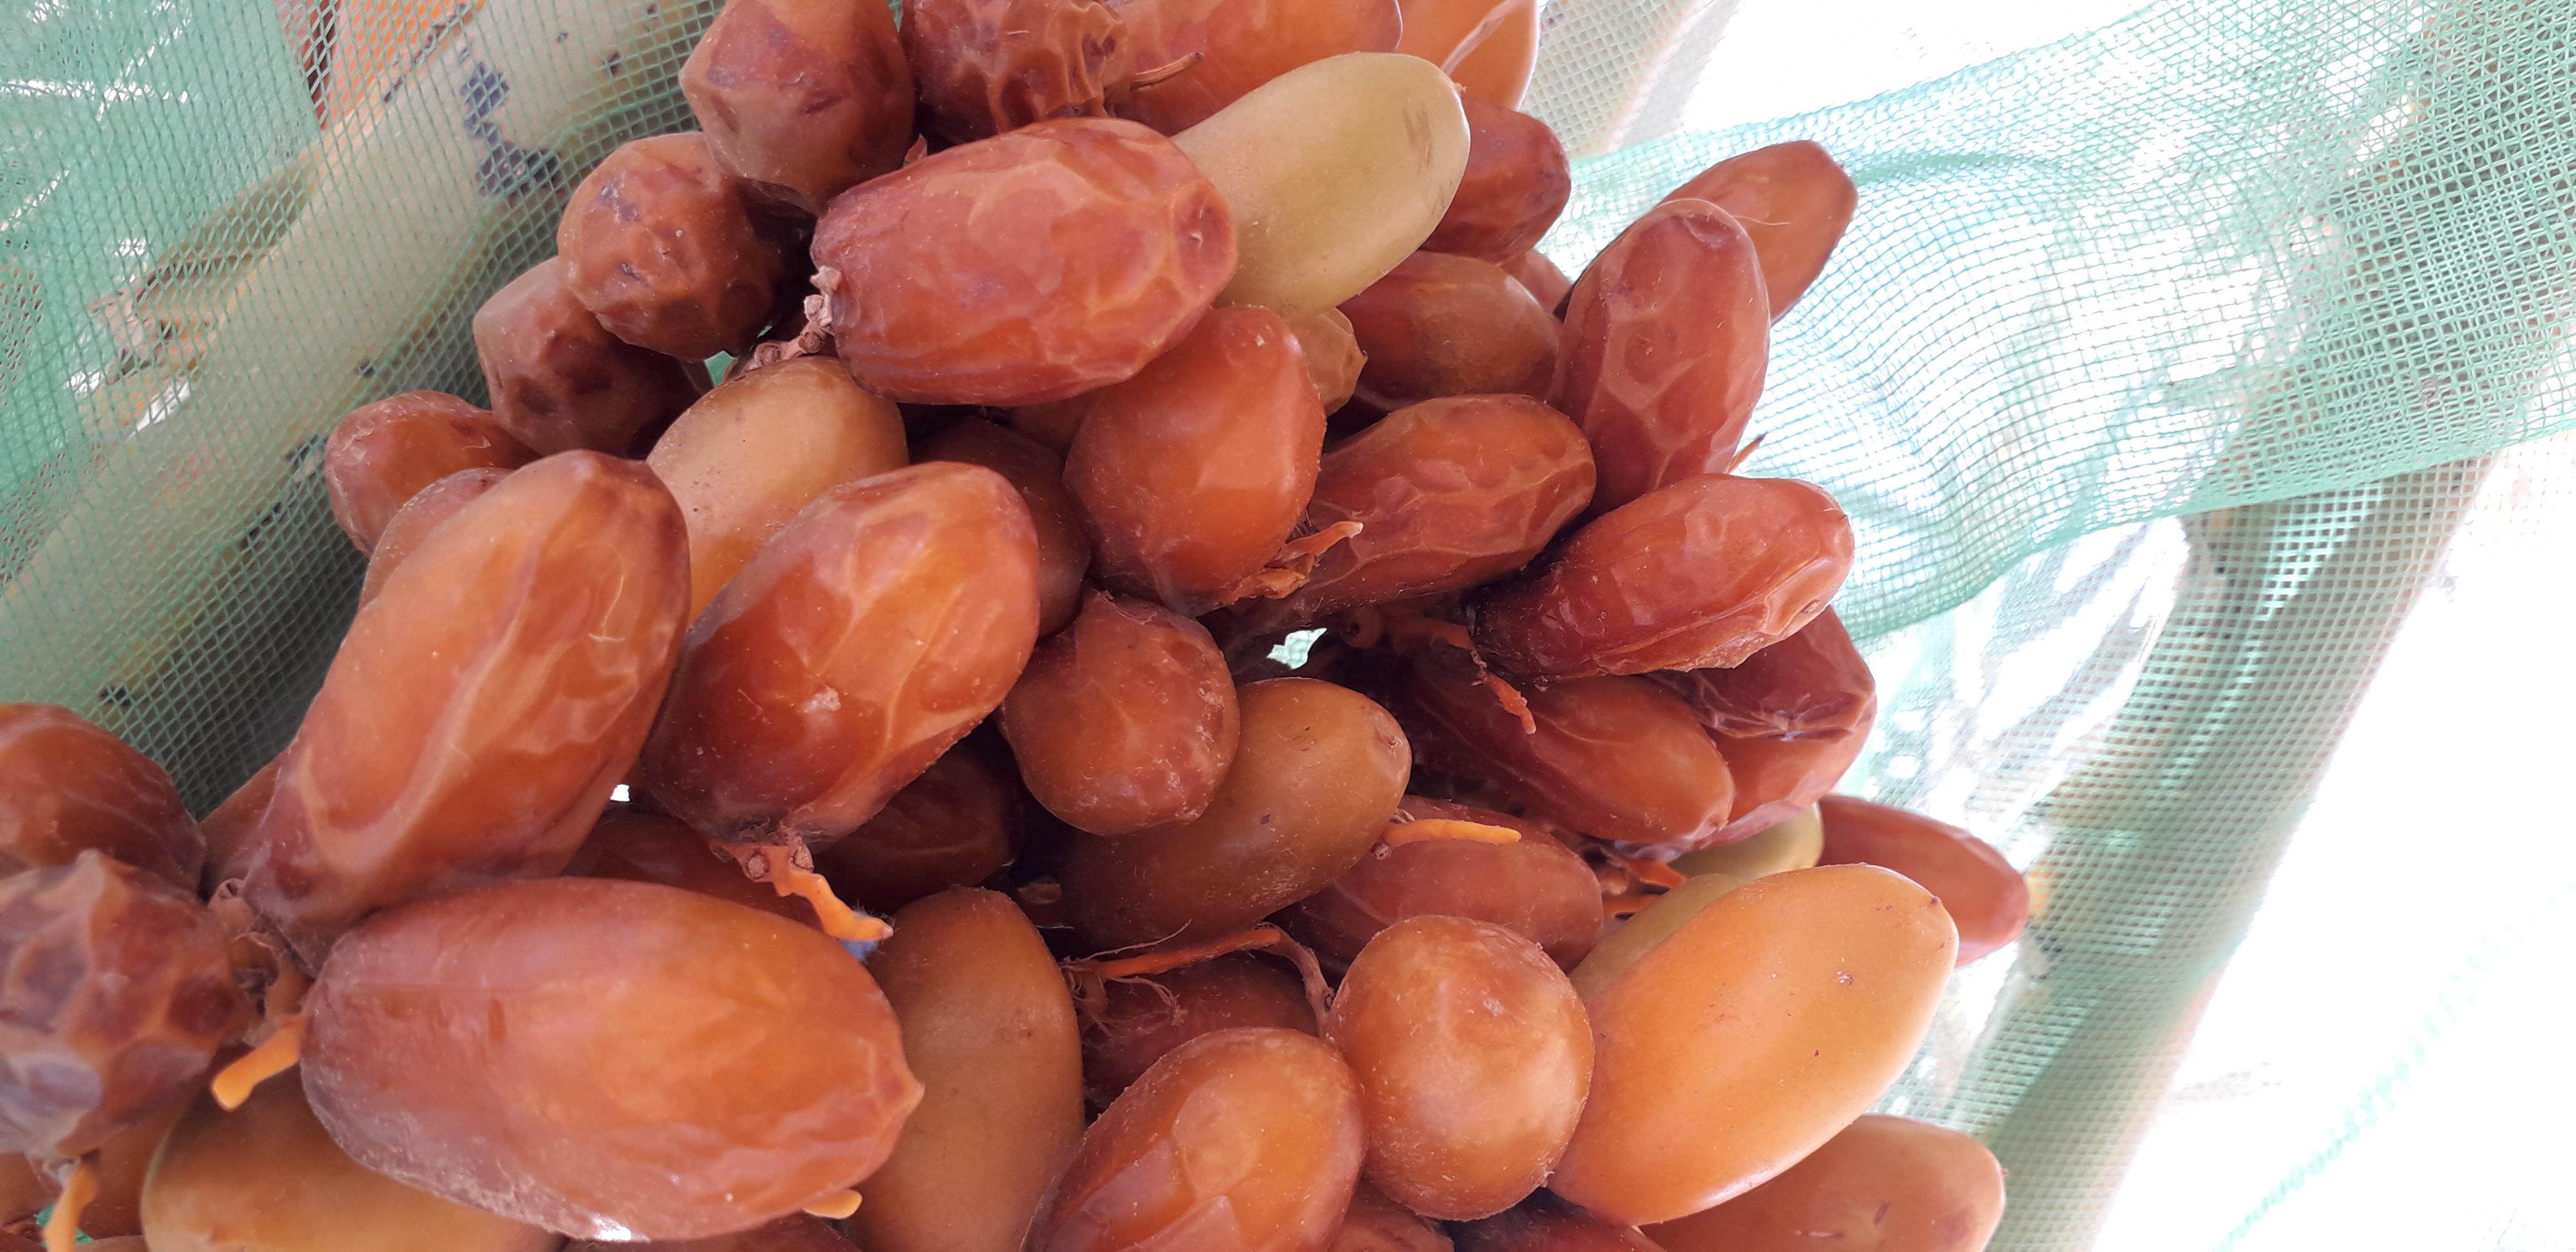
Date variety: kholt